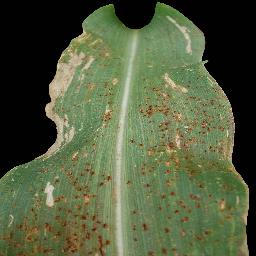
Label: Corn___Common_rust